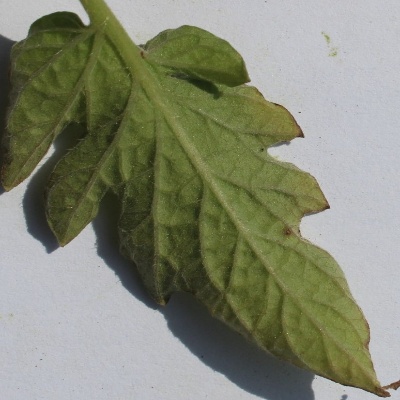
Crop: Tomato
Condition: leaf blight